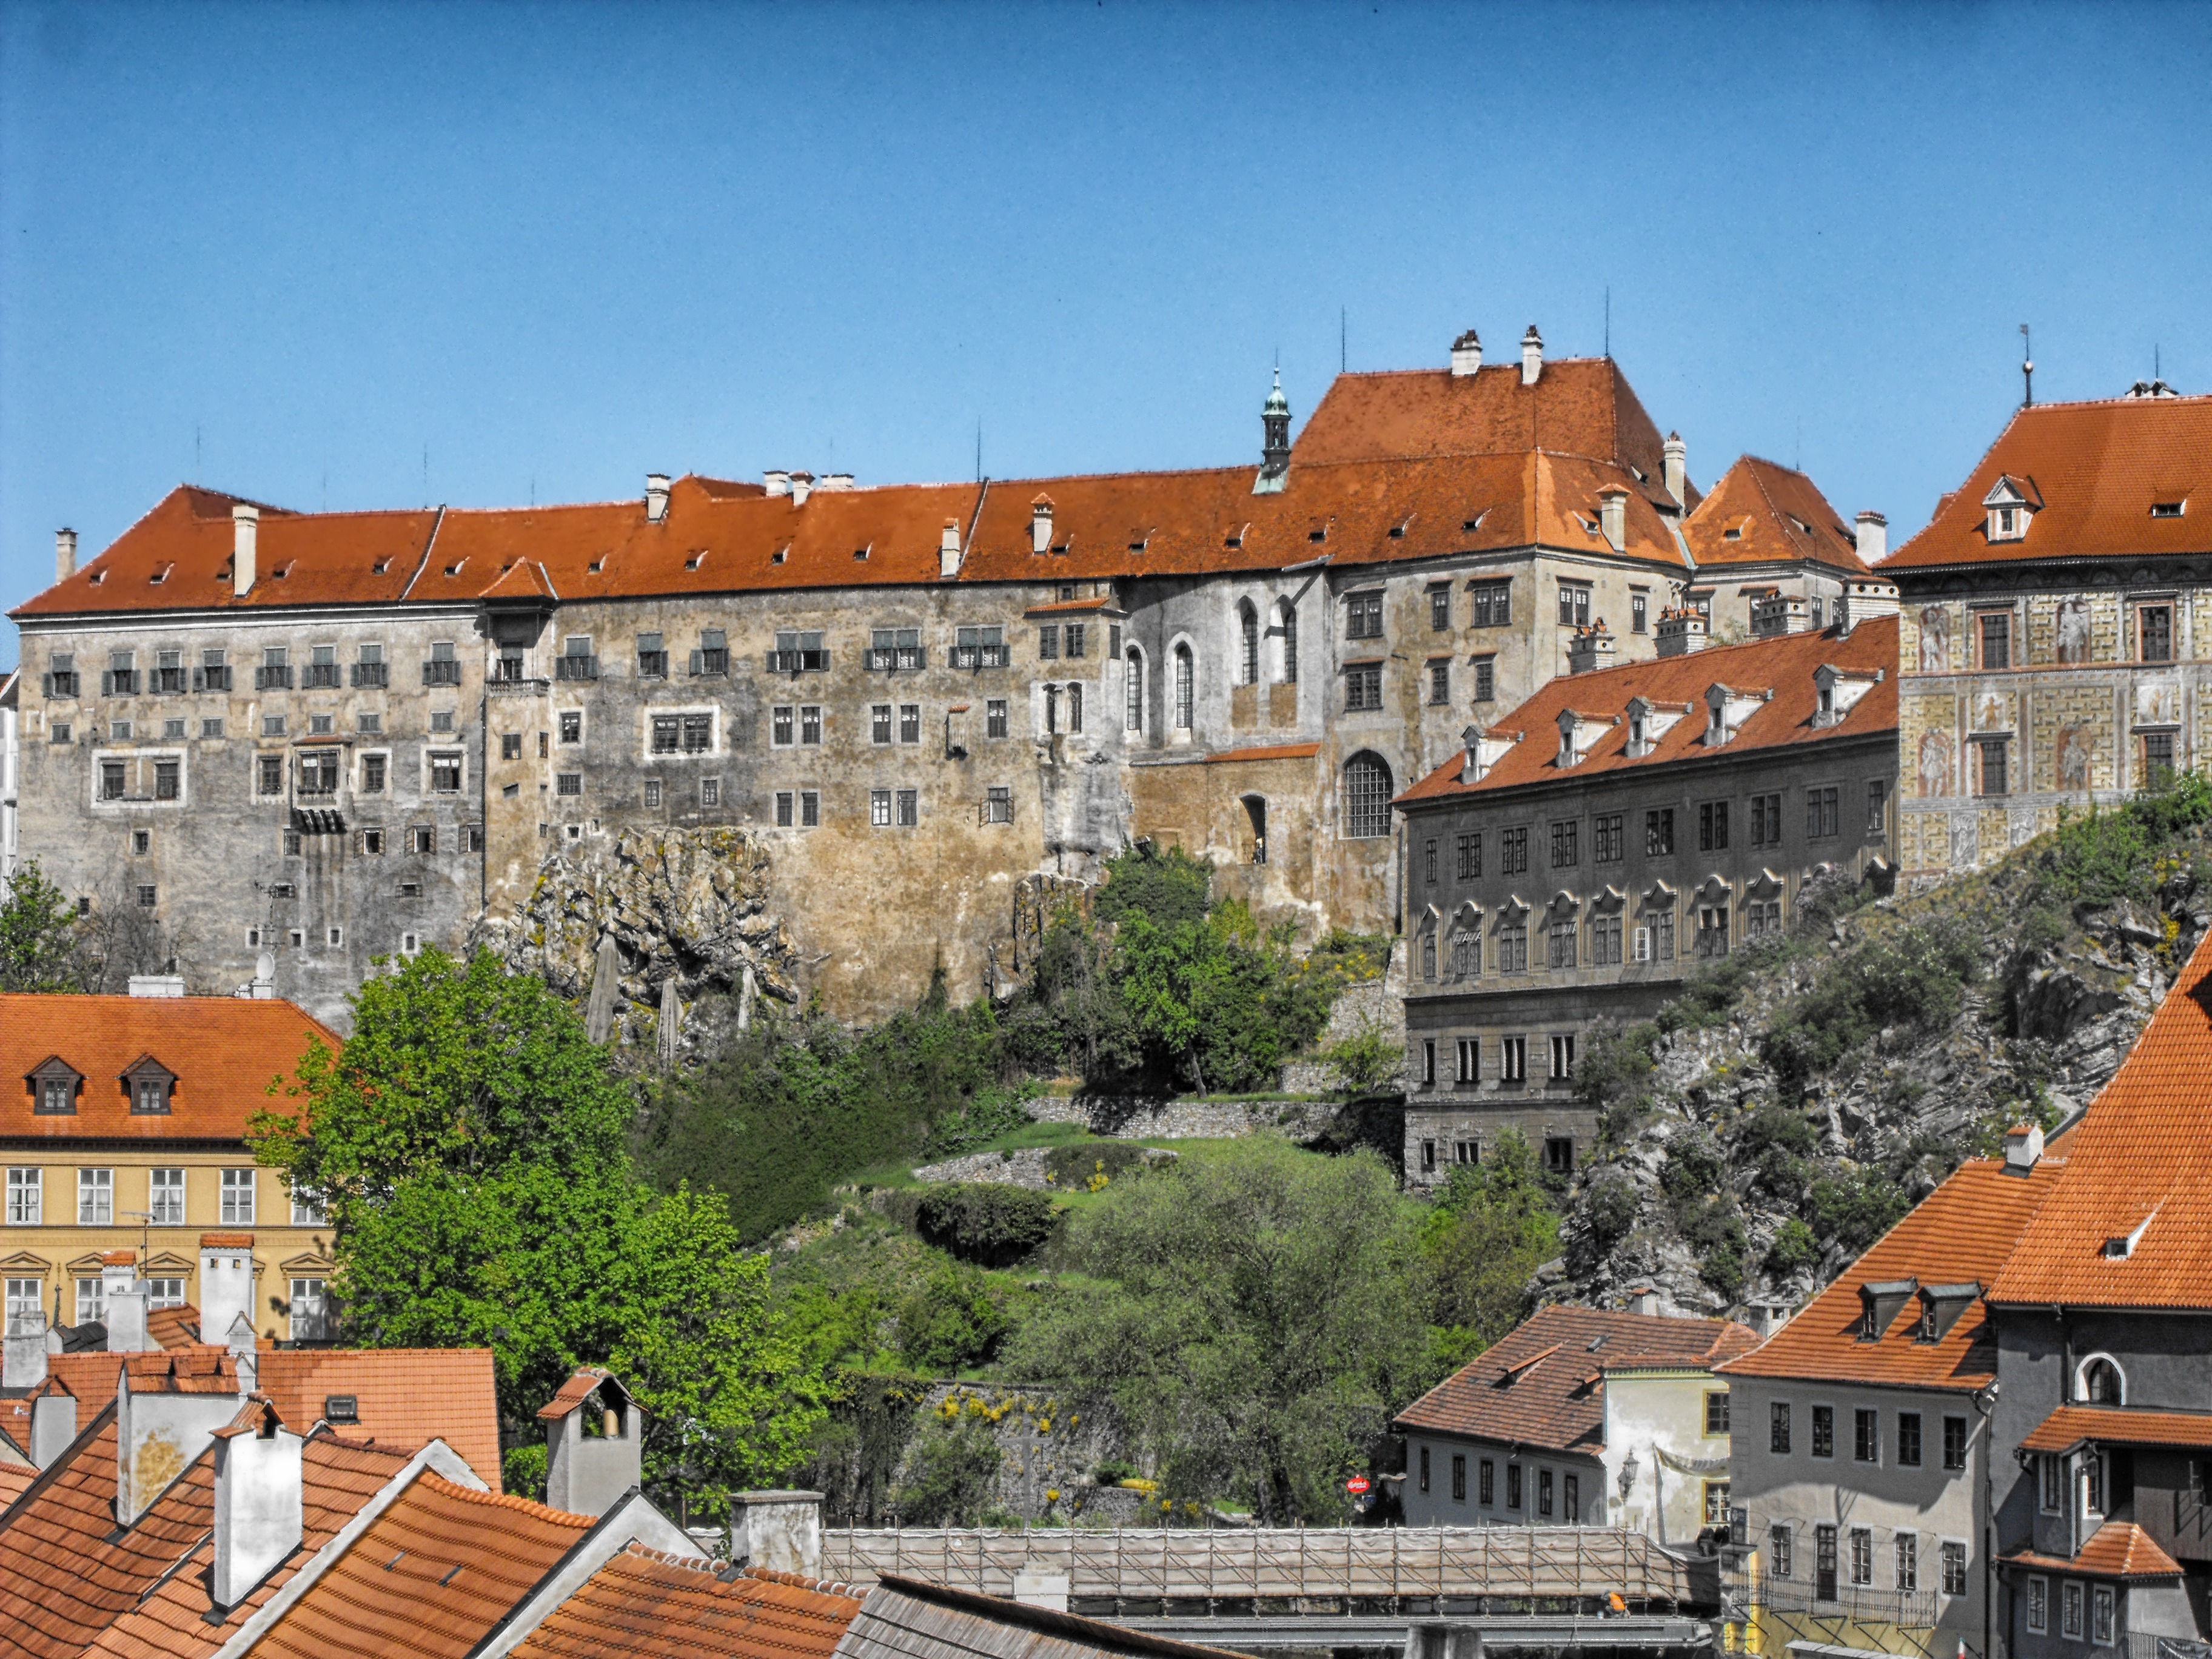
architecture, town, chateau, palace, city, urban, cityscape, travel, castle, landmark, historic, tourism, trees, buildings, estate, czech republic, cesky krumlov, neighbourhood, ancient rome, historic site, ancient history, human settlement